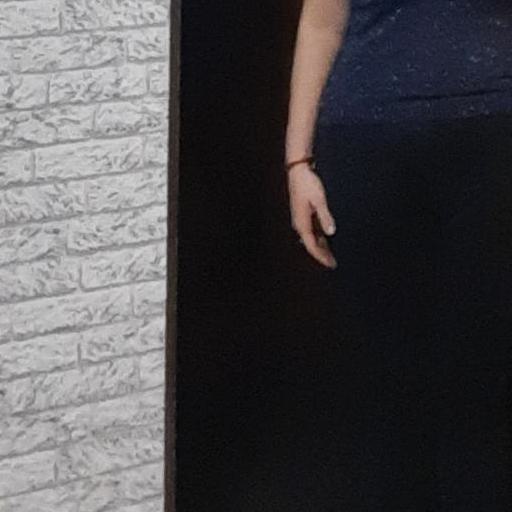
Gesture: no_gesture